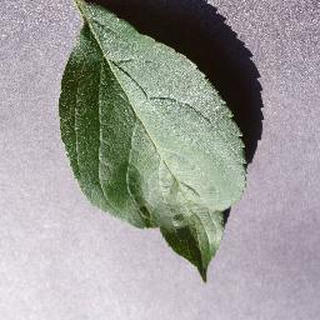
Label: healthy_apple